Nottingham Arkwright Street railway station

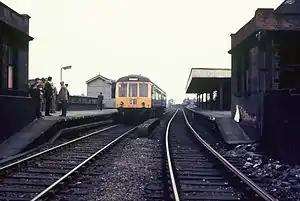
Nottingham Arkwright Street in 1968.

Nottingham Arkwright Street was a railway station in Nottingham on the former Great Central Main Line which ran from Manchester Piccadilly to London Marylebone. The station opened with the line in 1899 and closed in 1963 as part of rationalisation; it reopened four years later upon the closure of Nottingham Victoria railway station, only to close in 1969.